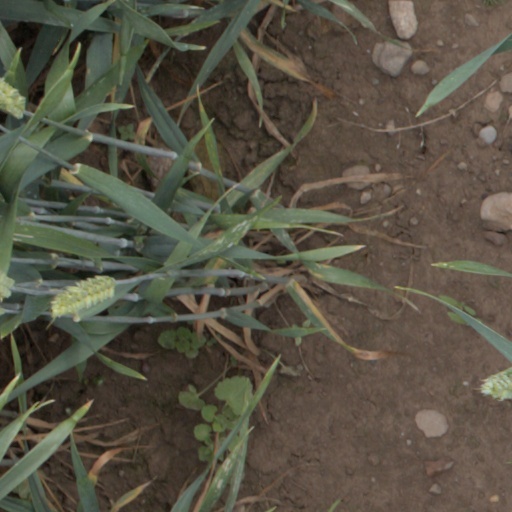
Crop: wheat